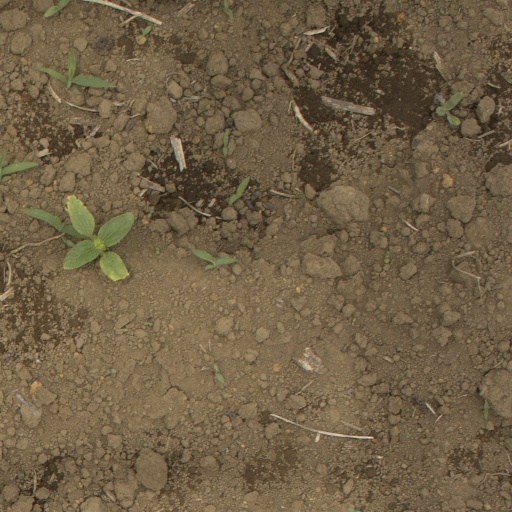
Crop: Jerusalem artichoke